Uberto Gambara

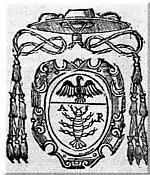
Coat of arms of Cardinal Uberto Gambara

In 1539, Pope Paul III made him vicar of Rome. He then made him a cardinal priest in the consistory of 19 December 1539. He received the red hat and the titular church of San Silvestro in Capite on 28 January 1540. He opted for the titular church of San Martino ai Monti on 23 March 1541. On 9 January 1542 he was named administrator of the see of Policastro, resigning that administration on 7 June 1543.